Sauerkraut missions

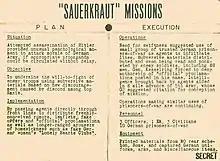
Original document of the OSS on the "Sauerkraut missions"

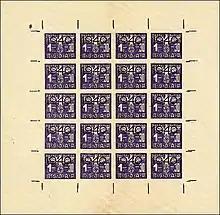
Counterfeit NSDAP-party dues stamps

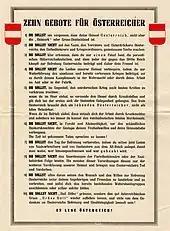
Propaganda flyer for Austria

The idea of using German prisoners of war as agents arose after the failed assassination attempt on Adolf Hitler on July 20, 1944. By exploiting this unexpected psychological advantage, the deployment of apparently German soldiers in Wehrmacht uniforms was considered particularly suitable for indoctrinating the enemy without much delay.